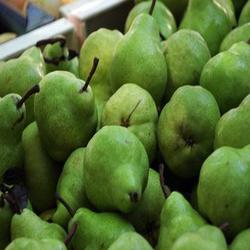
Label: Lemon